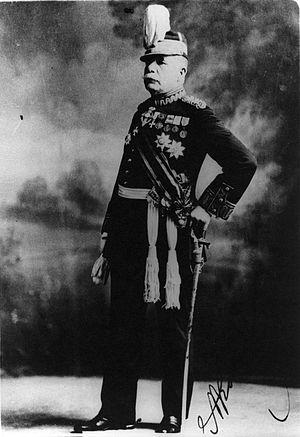
Aléxandros Kontoúlis, né le 10 janvier 1859 à Éleusis, en Grèce, et mort le 22 août 1933 à Athènes, est un militaire et un diplomate grec d'origine arvanite.